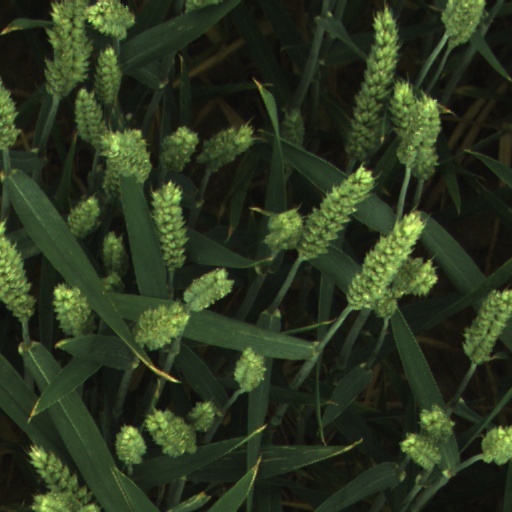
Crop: wheat